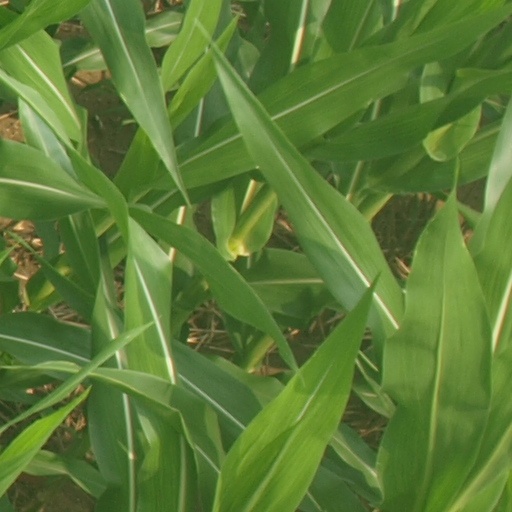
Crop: maize; corn